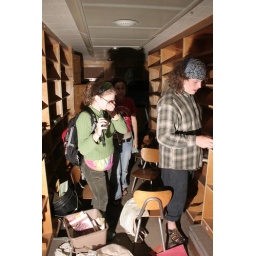
I was sent in on a library bus with this crew